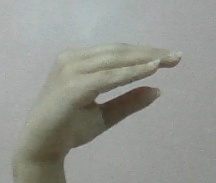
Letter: jeem